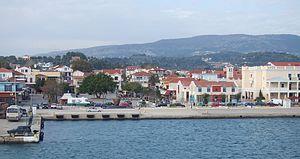
Lixoúri est une ville de l’île grecque de Céphalonie. Sa population est approximativement de 9 800 habitants. Elle est située à 100 km à l’ouest de Patras. La ville a été presque complètement détruite par un violent séisme en 1953. Elle faisait partie du dème de Paliki jusqu'à la suppression de celui-ci lors de la réforme Kallikratis.